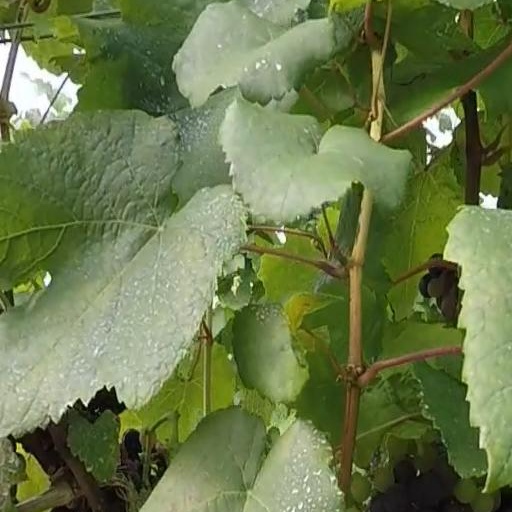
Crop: grape